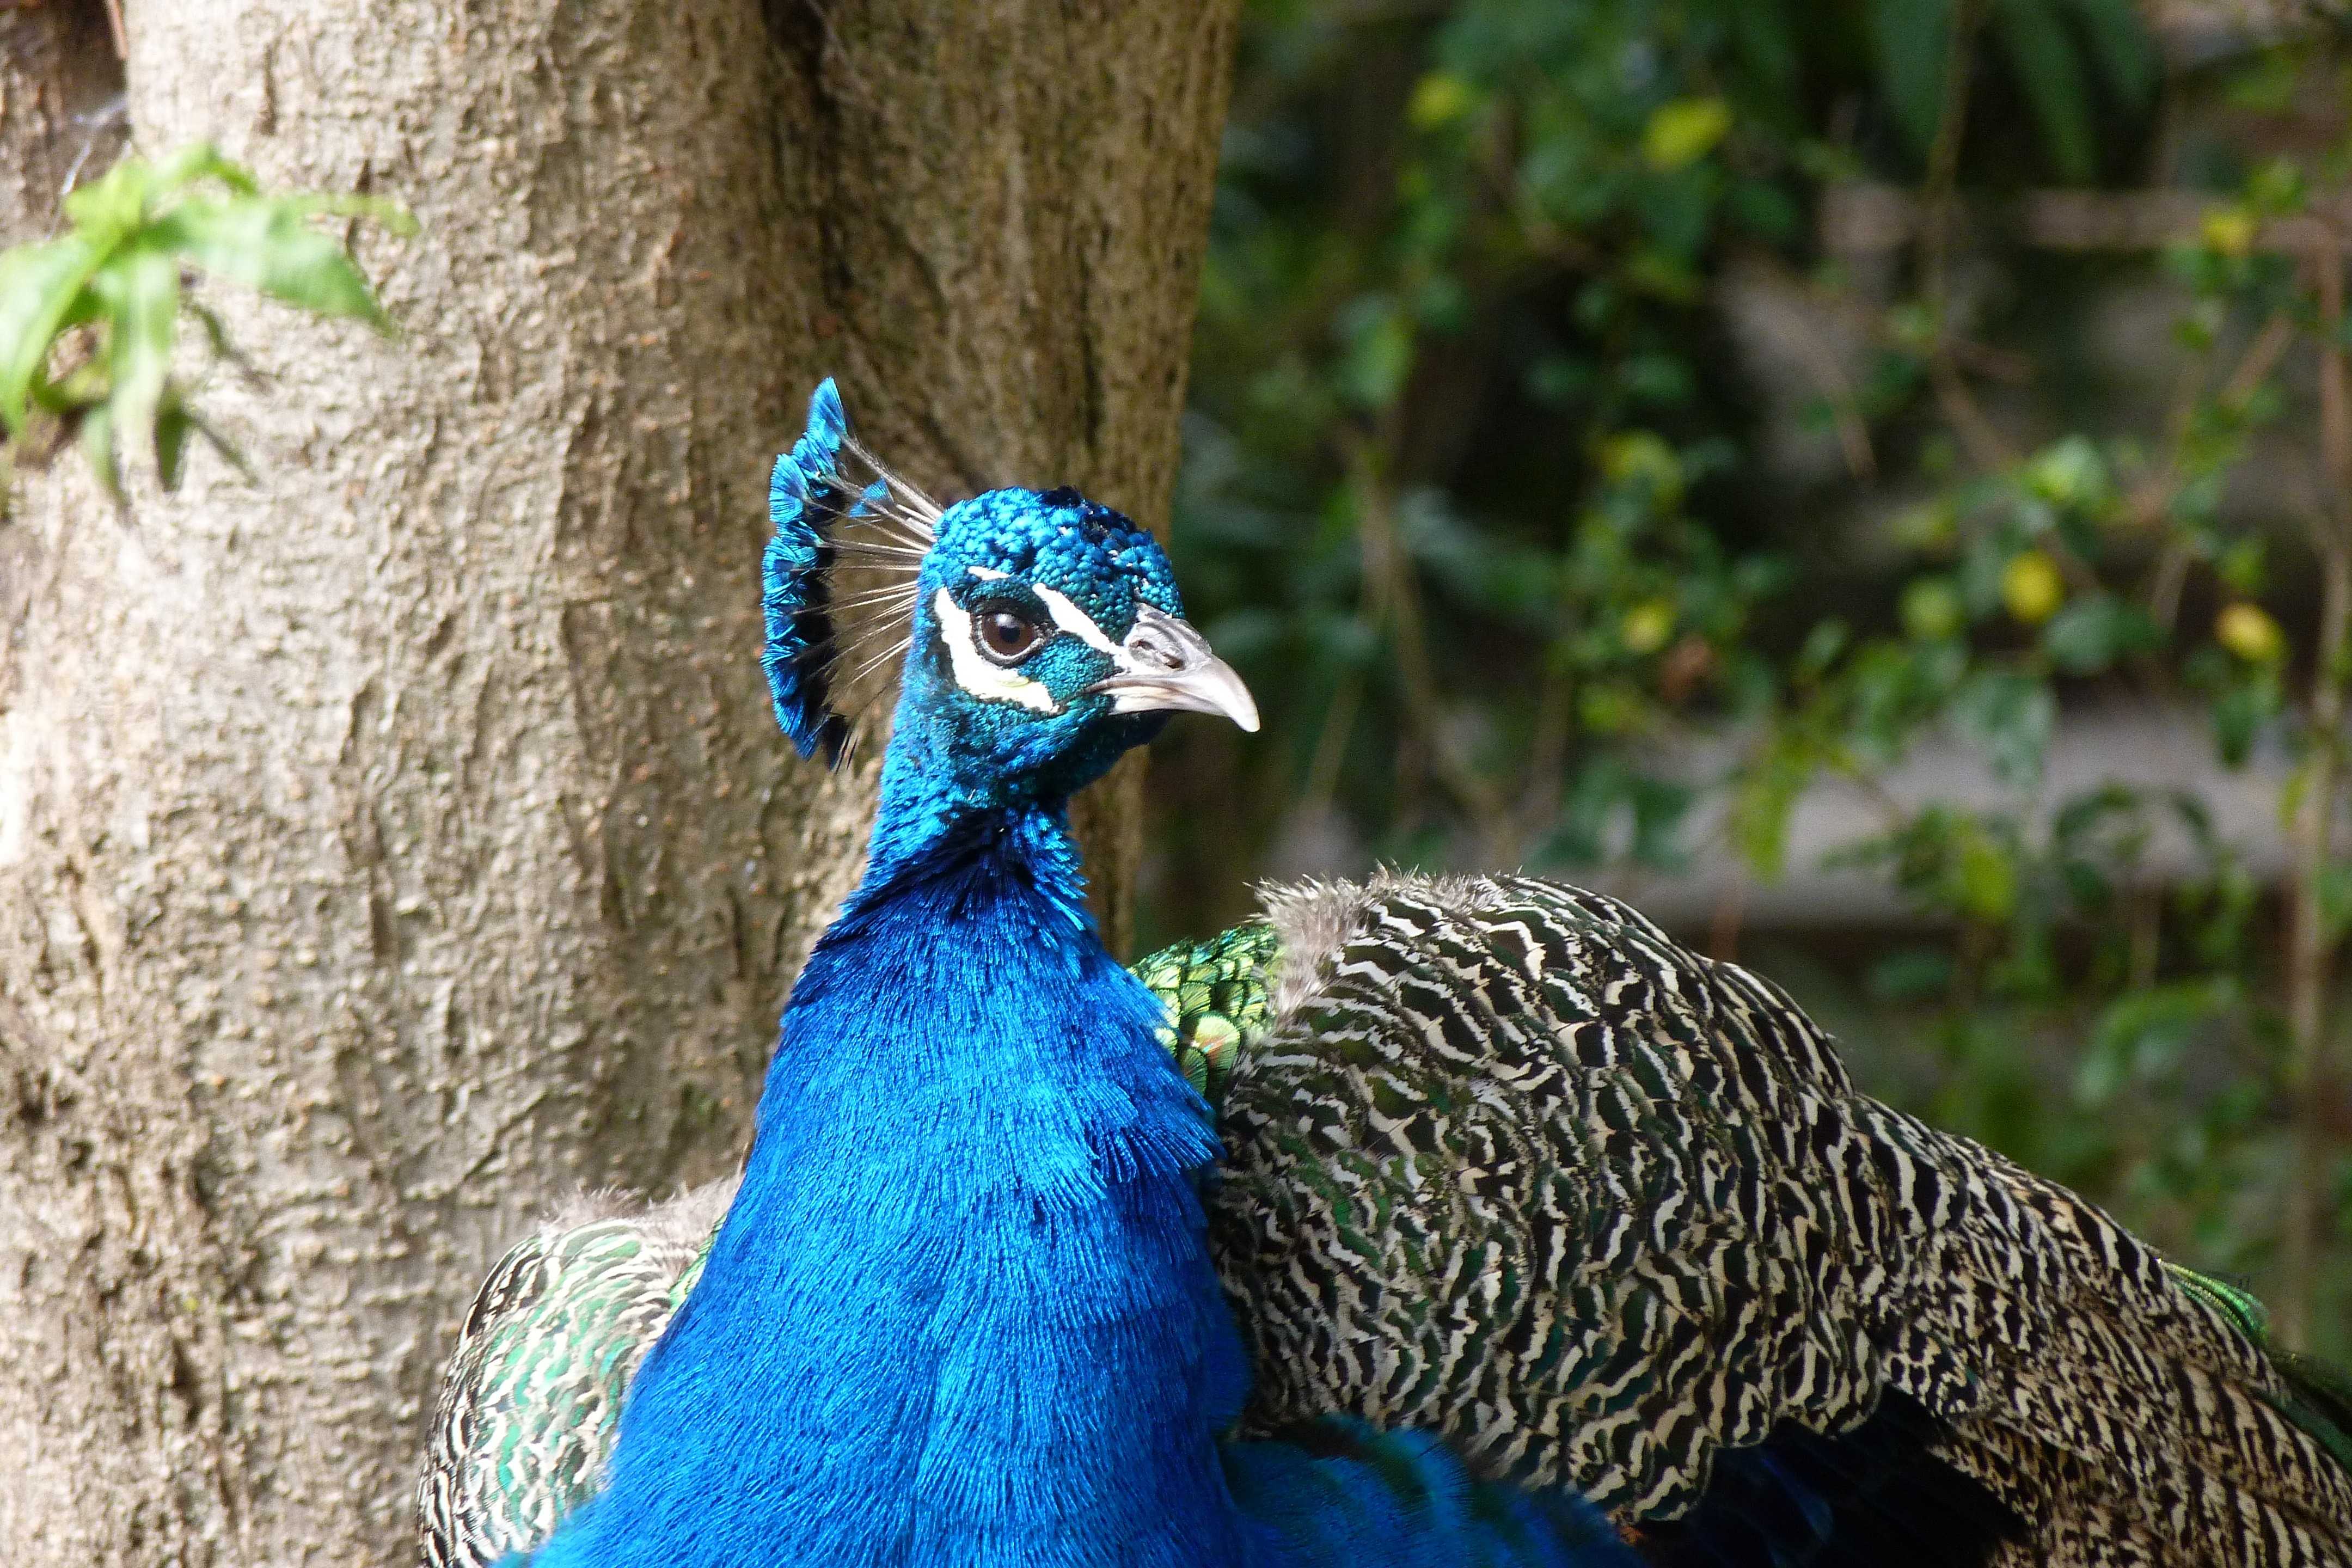
nature, bird, animal, wildlife, beak, color, fowl, fauna, peacock, galliformes, vertebrate, peafowl, shimmer, iridescent, phasianidae, wild turkey, domesticated turkey